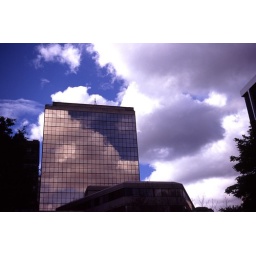
Some cloud reflected in a glassy building in Vancouver somewhere.